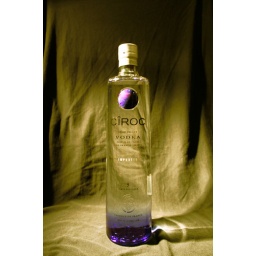
A little taste for drinks... Simple shot by using a simple black background and a desk lamp... hope u enjoy...